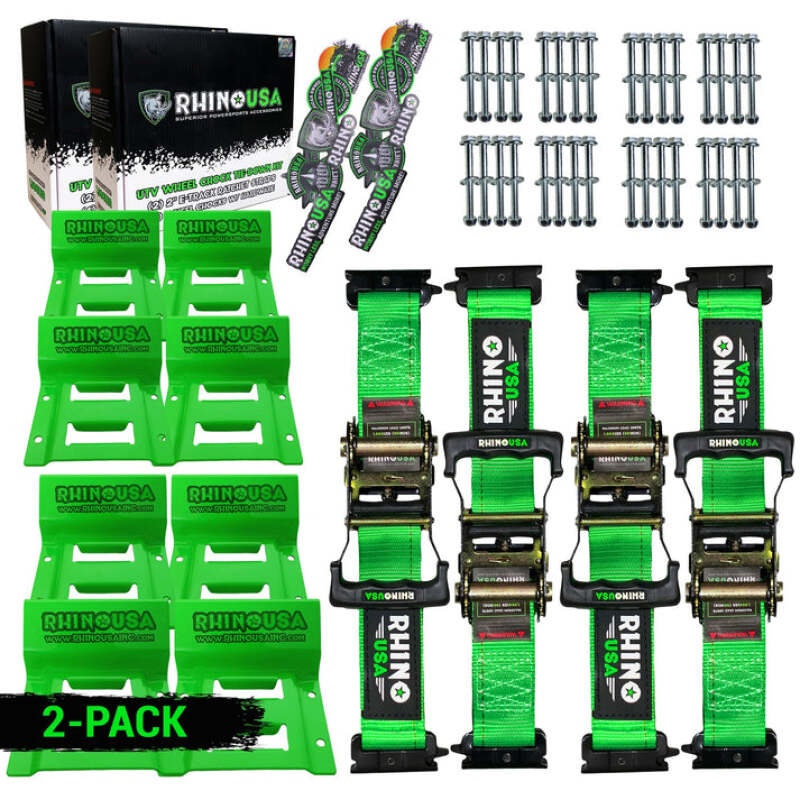
Rhino USA Utv Wheel Chock Tie-Down Kit (4-Wheel Kit) (Green)
RHINO USA UTV WHEEL CHOCK TIE-DOWN KIT (4-WHEEL KIT) (GREEN) - RNO-CHOCKSET-2PK
Brand: Rhino USA
Category: Vehicles & Parts > Vehicle Parts & Accessories > Vehicle Safety & Security > Vehicle Safety Equipment > Vehicle Wheel Chocks